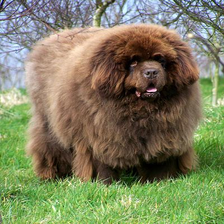
Species: dog
Breed: newfoundland